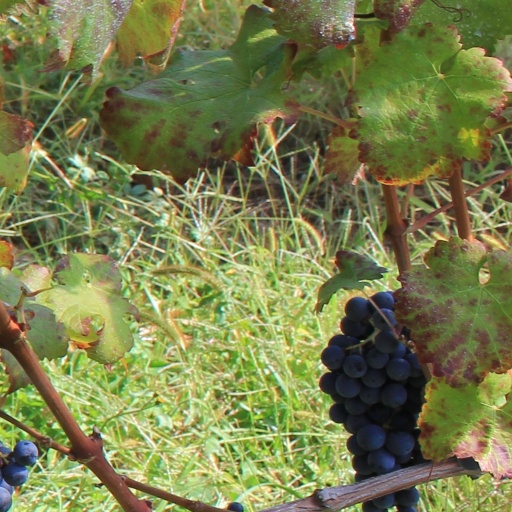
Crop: grape